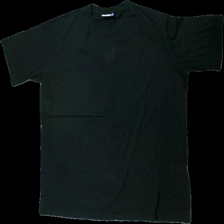
View: front
Type: T-shirt
Category: Men
Brand: Not in the list
Brand text on label: ep
Colors: Black
Material: 100% bomull
Cut: C-collar
Season: All
Damage: hårig
Damage location: top center
Damage 2: hårig
Damage 2 location: middle center
Price range: <50
Recommended usage: Reuse
Description: t-shirt